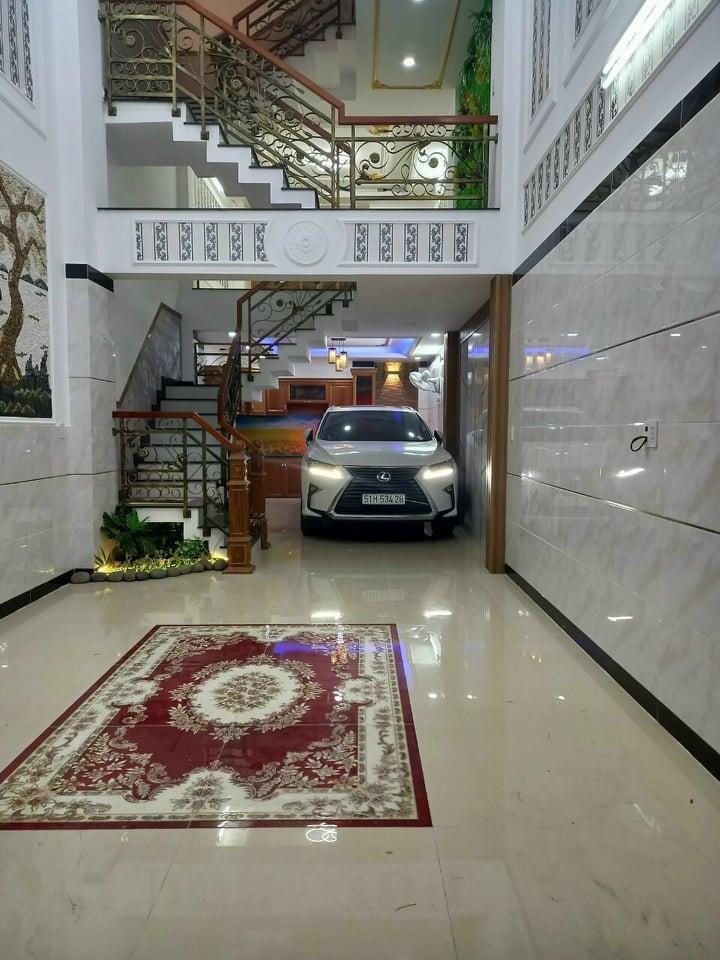
một chiếc ô tô đang đỗ ở bên cầu thang của một ngôi nhà nhiều tầng